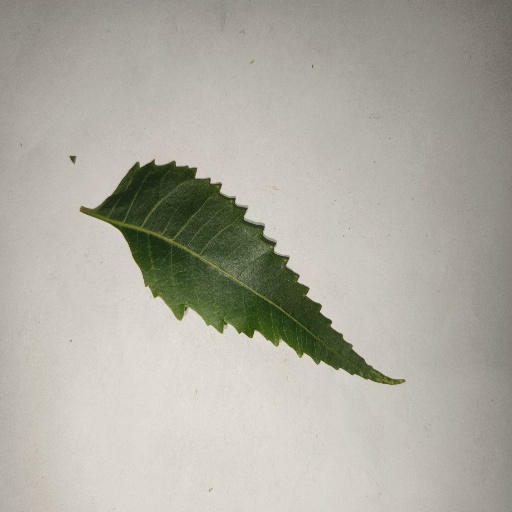
Species: Neem
Leaf condition: Healthy Leaf